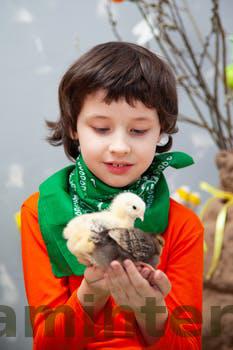
Label: Watermark